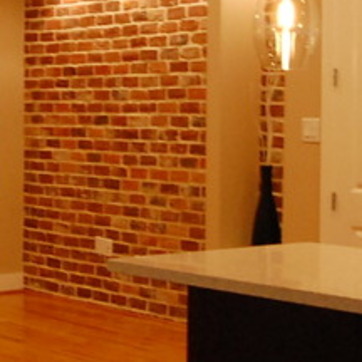
Material: brick